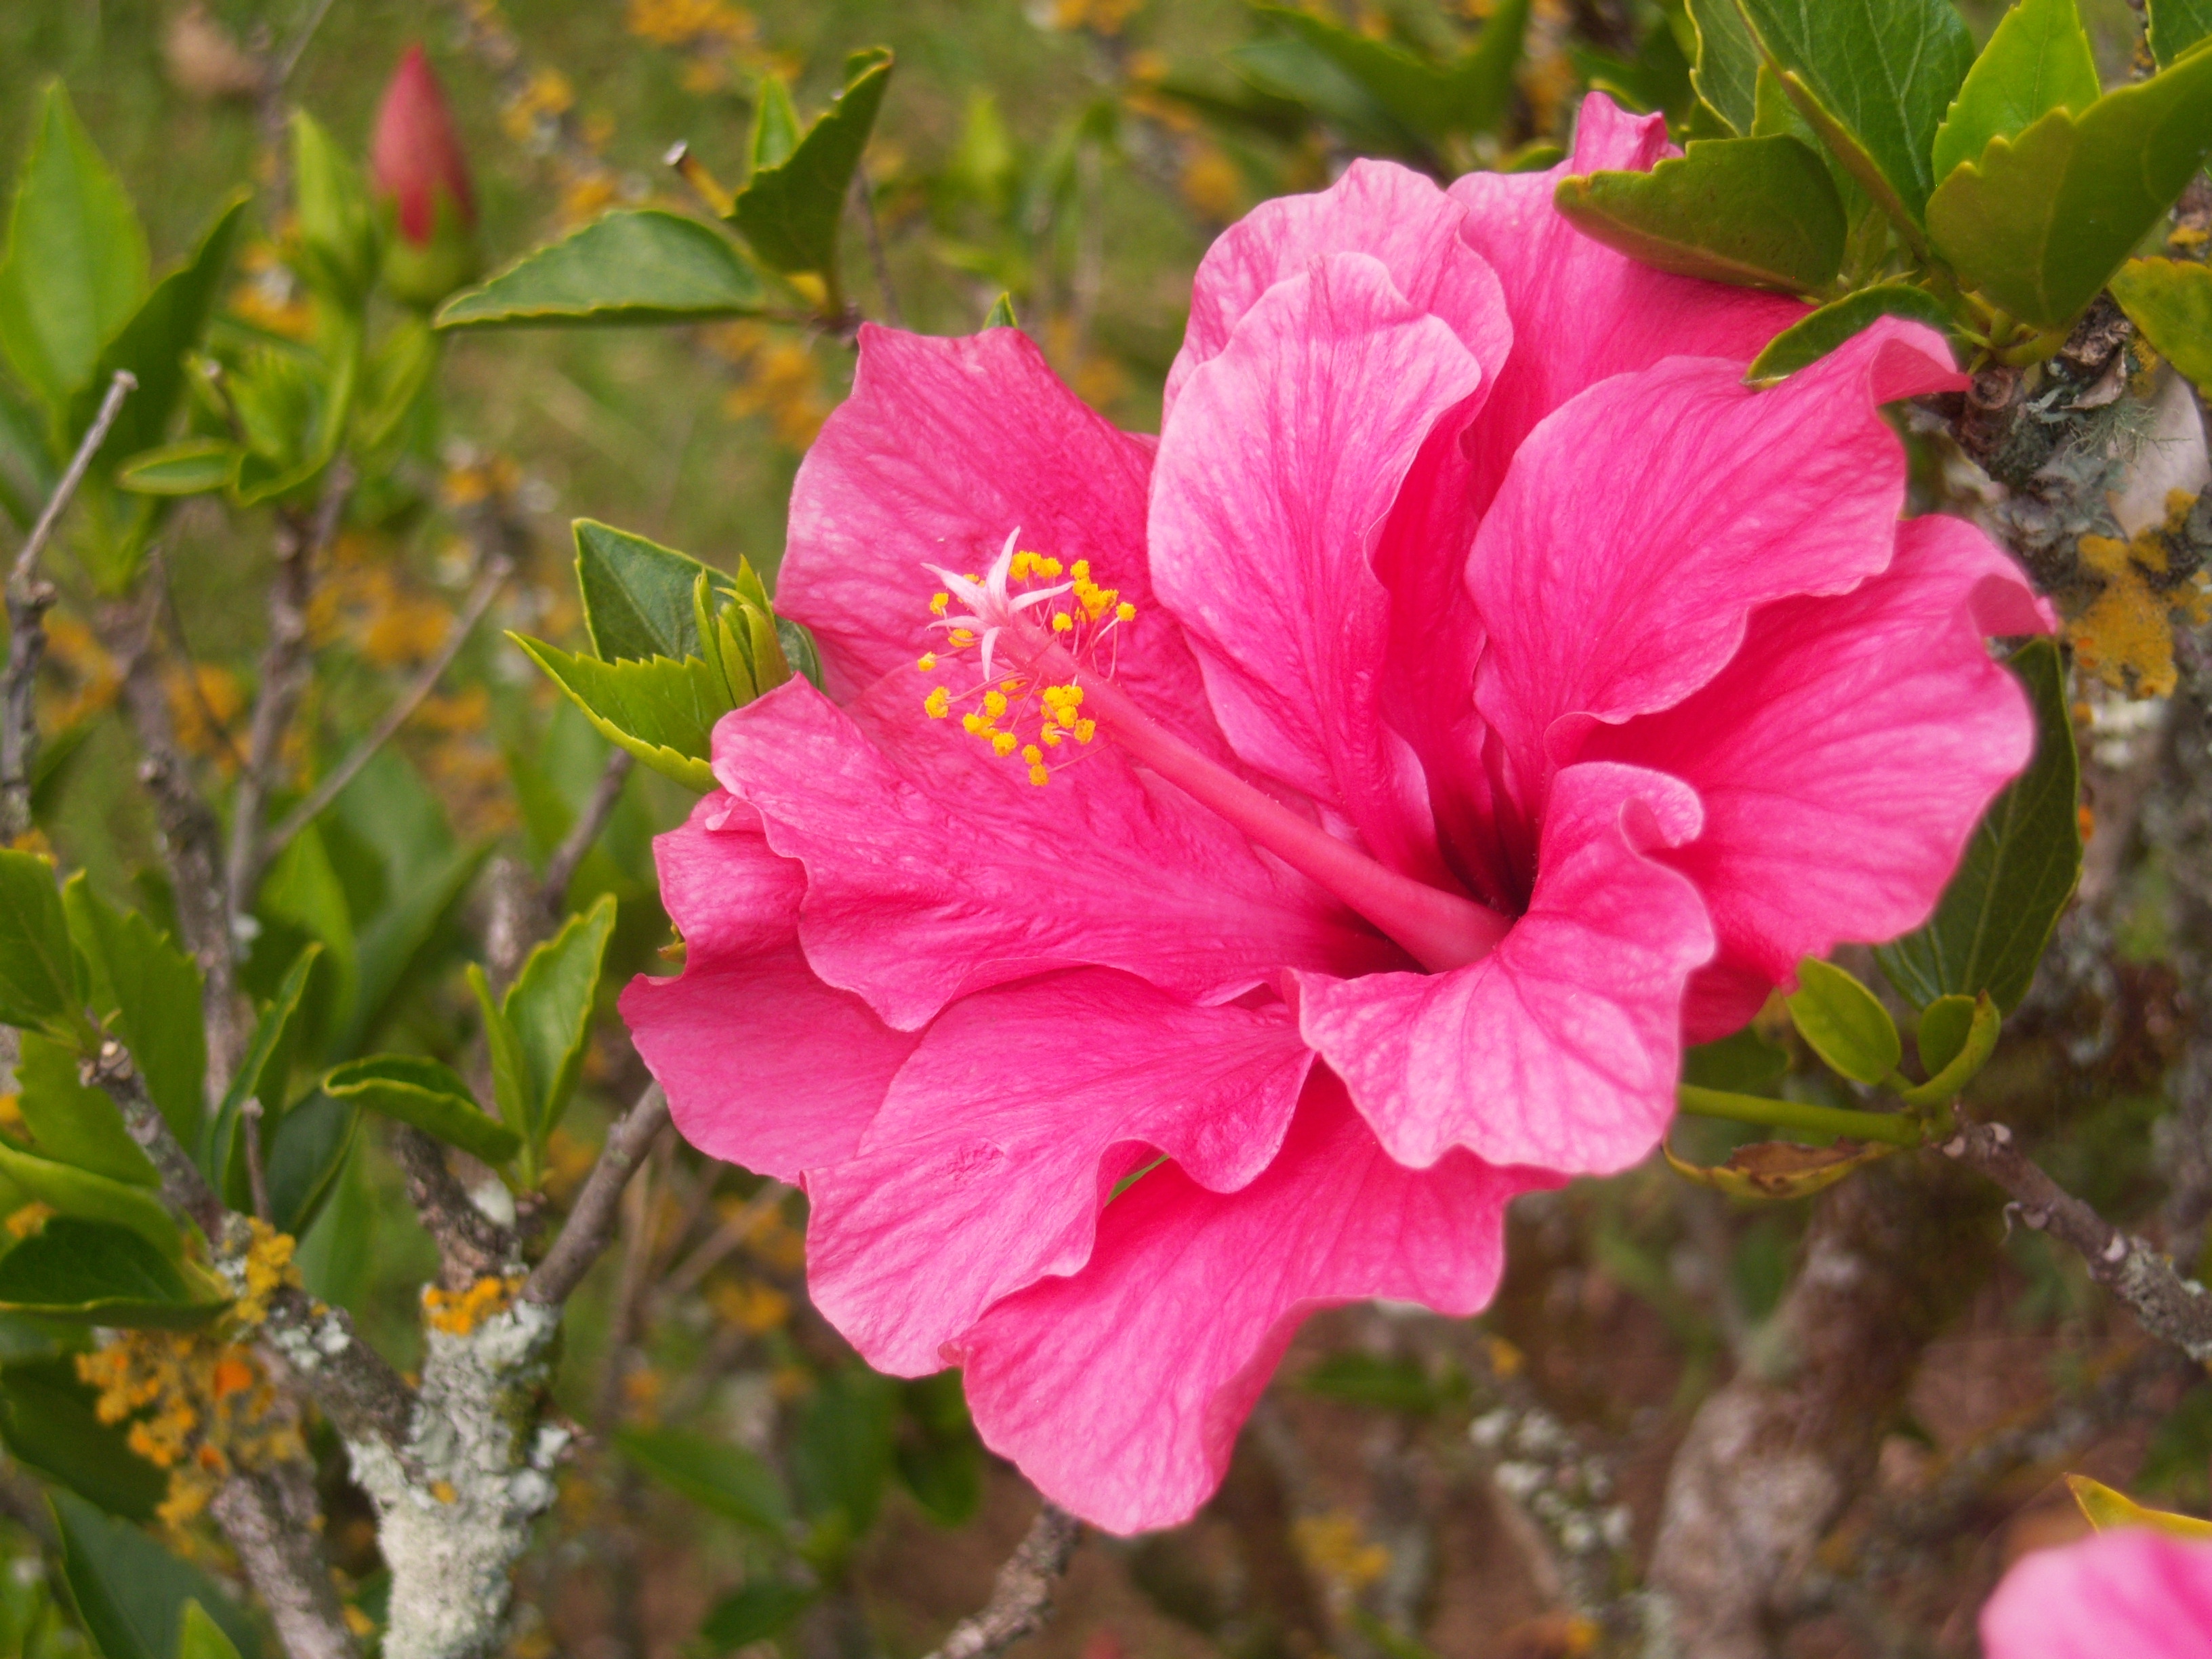
flower, pink, nature, red, beauty, plant, flowering plant, hibiscus, flora, chinese hibiscus, malvales, mallow family, china rose, annual plant, petal, four o clock family, shrub